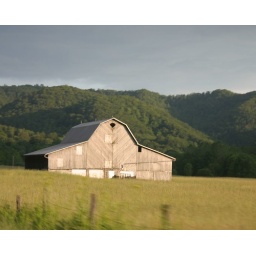
Out the car window in West Virginia